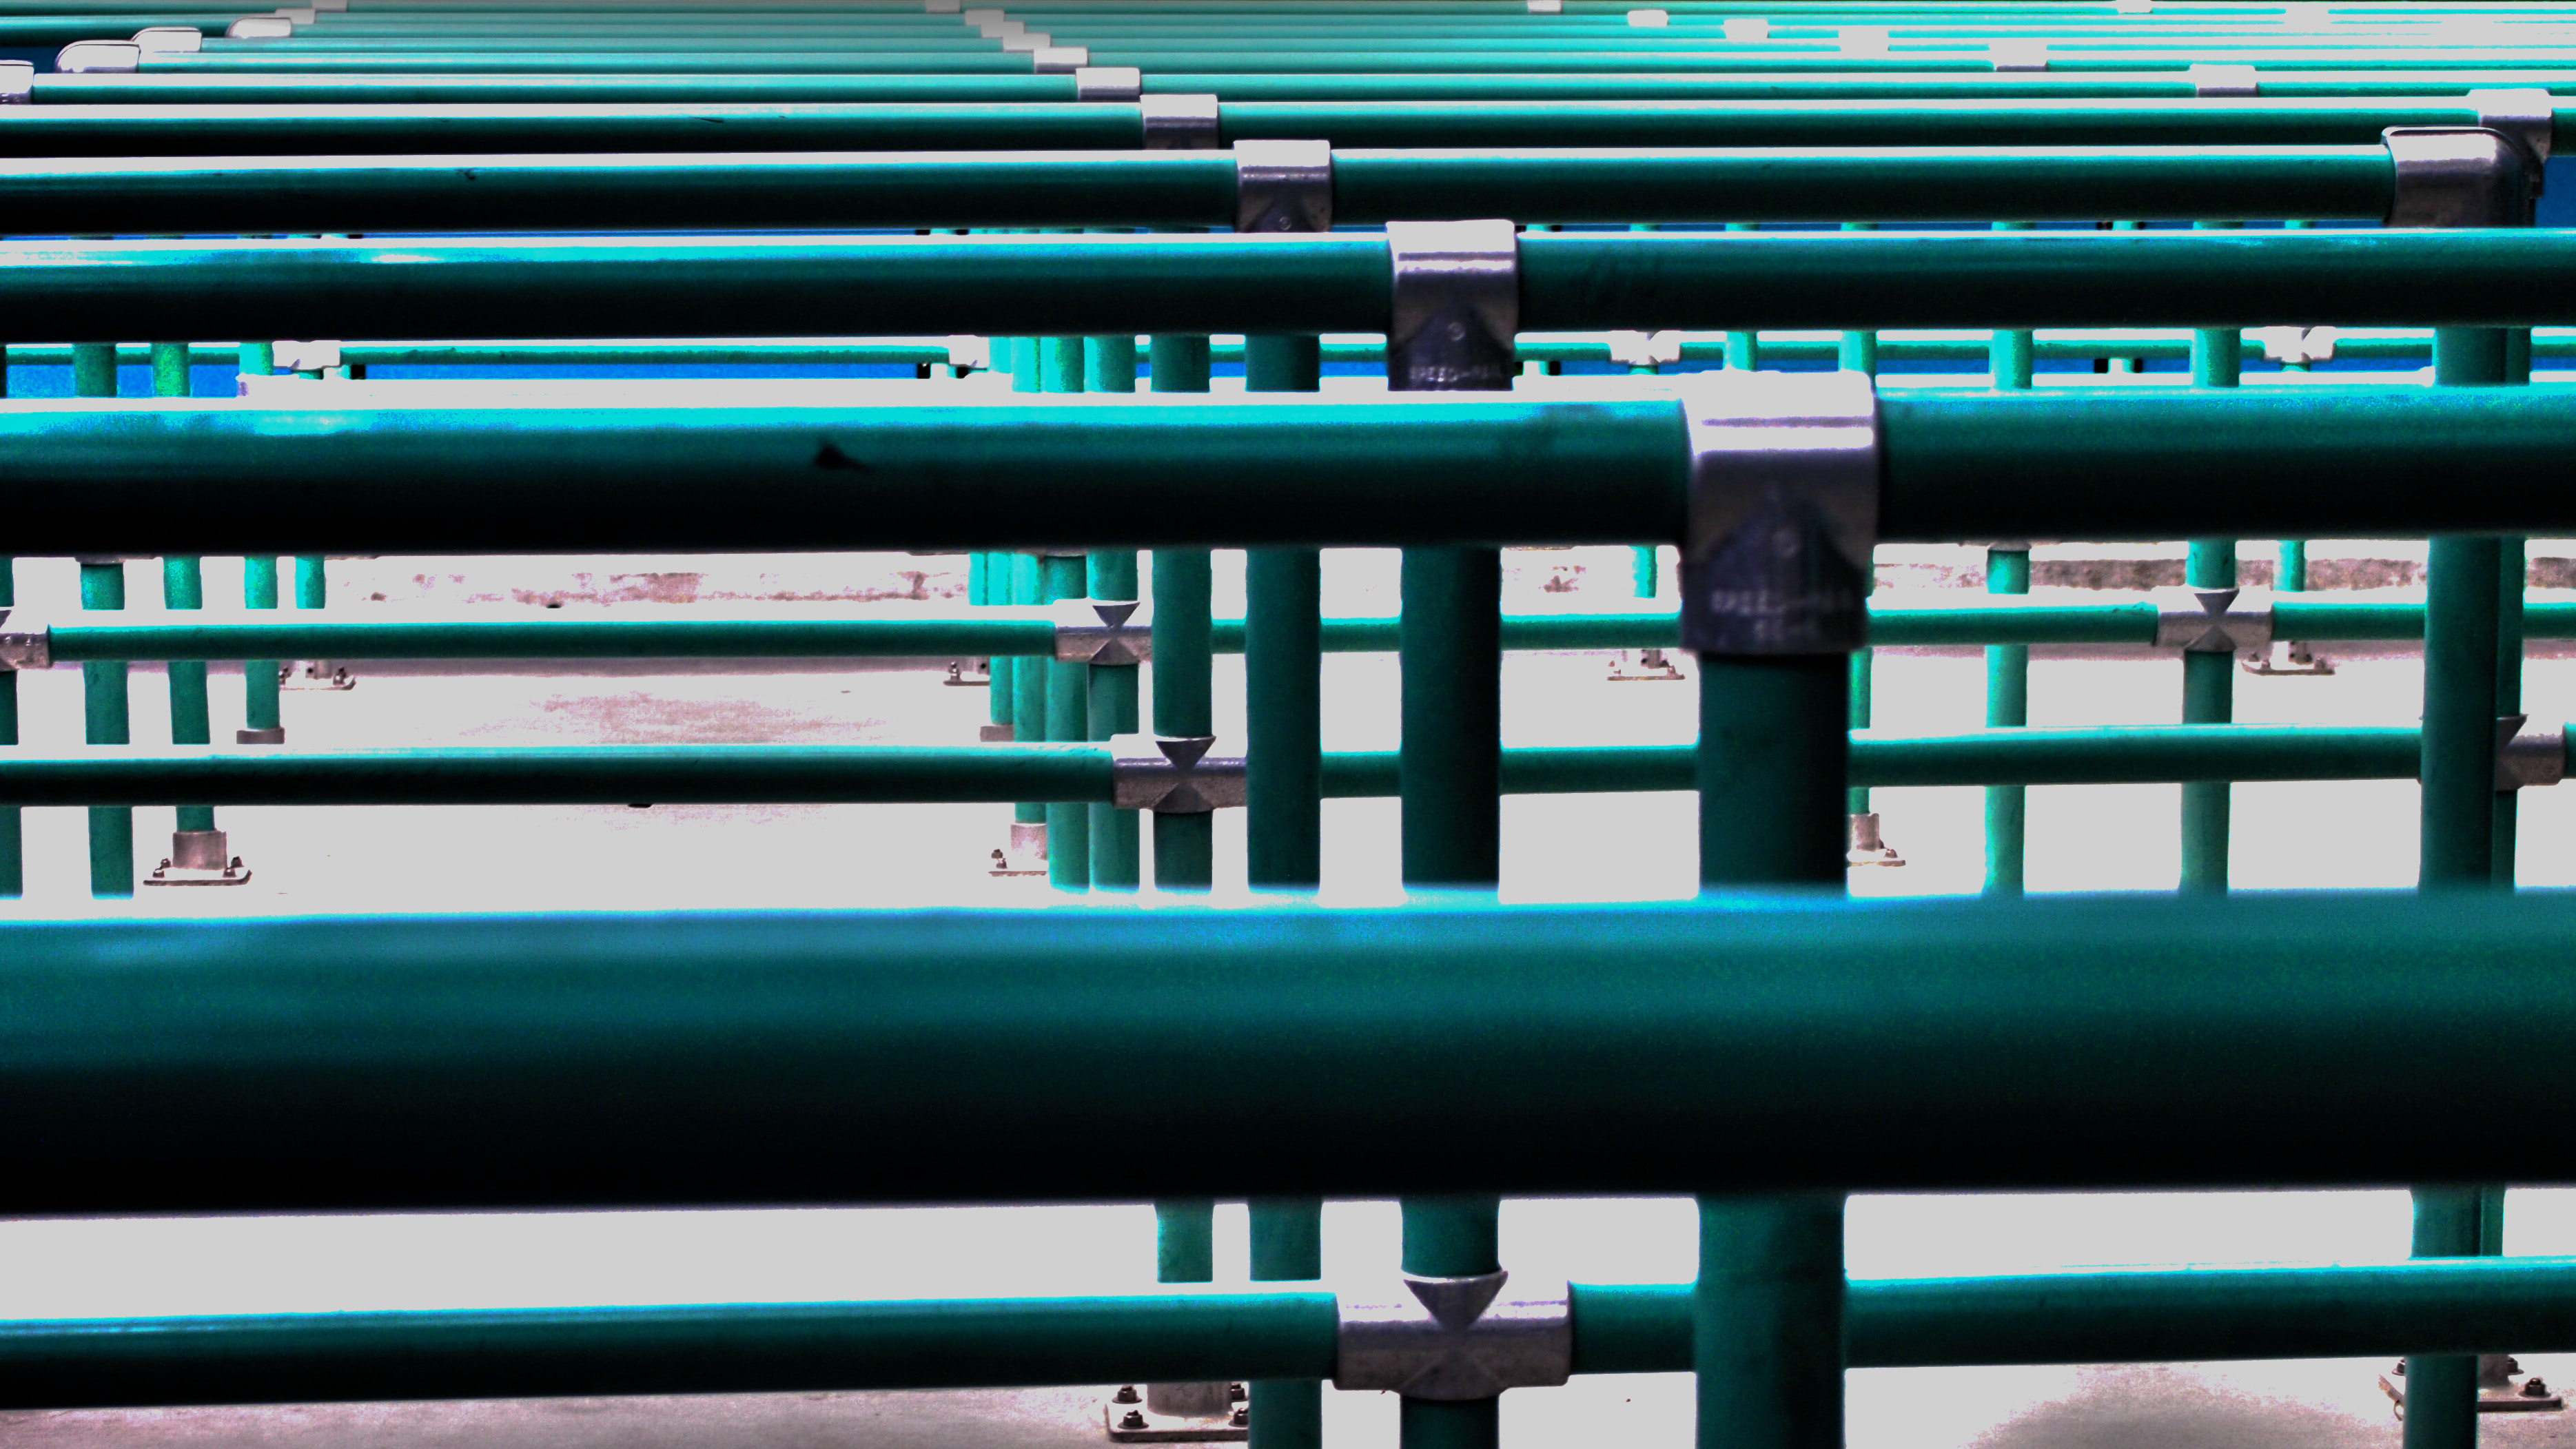
rail, land, line, green, geometric, color, blue, empty, furniture, interior design, creativecommons, lines, lego, shape, window covering